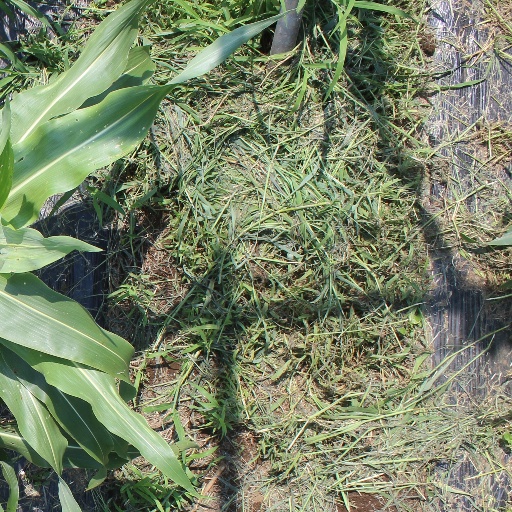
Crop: sorghum